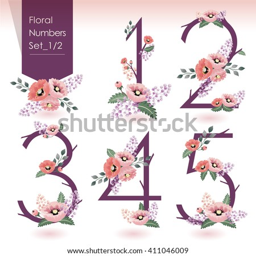
vector illustration of floral numbers collection .